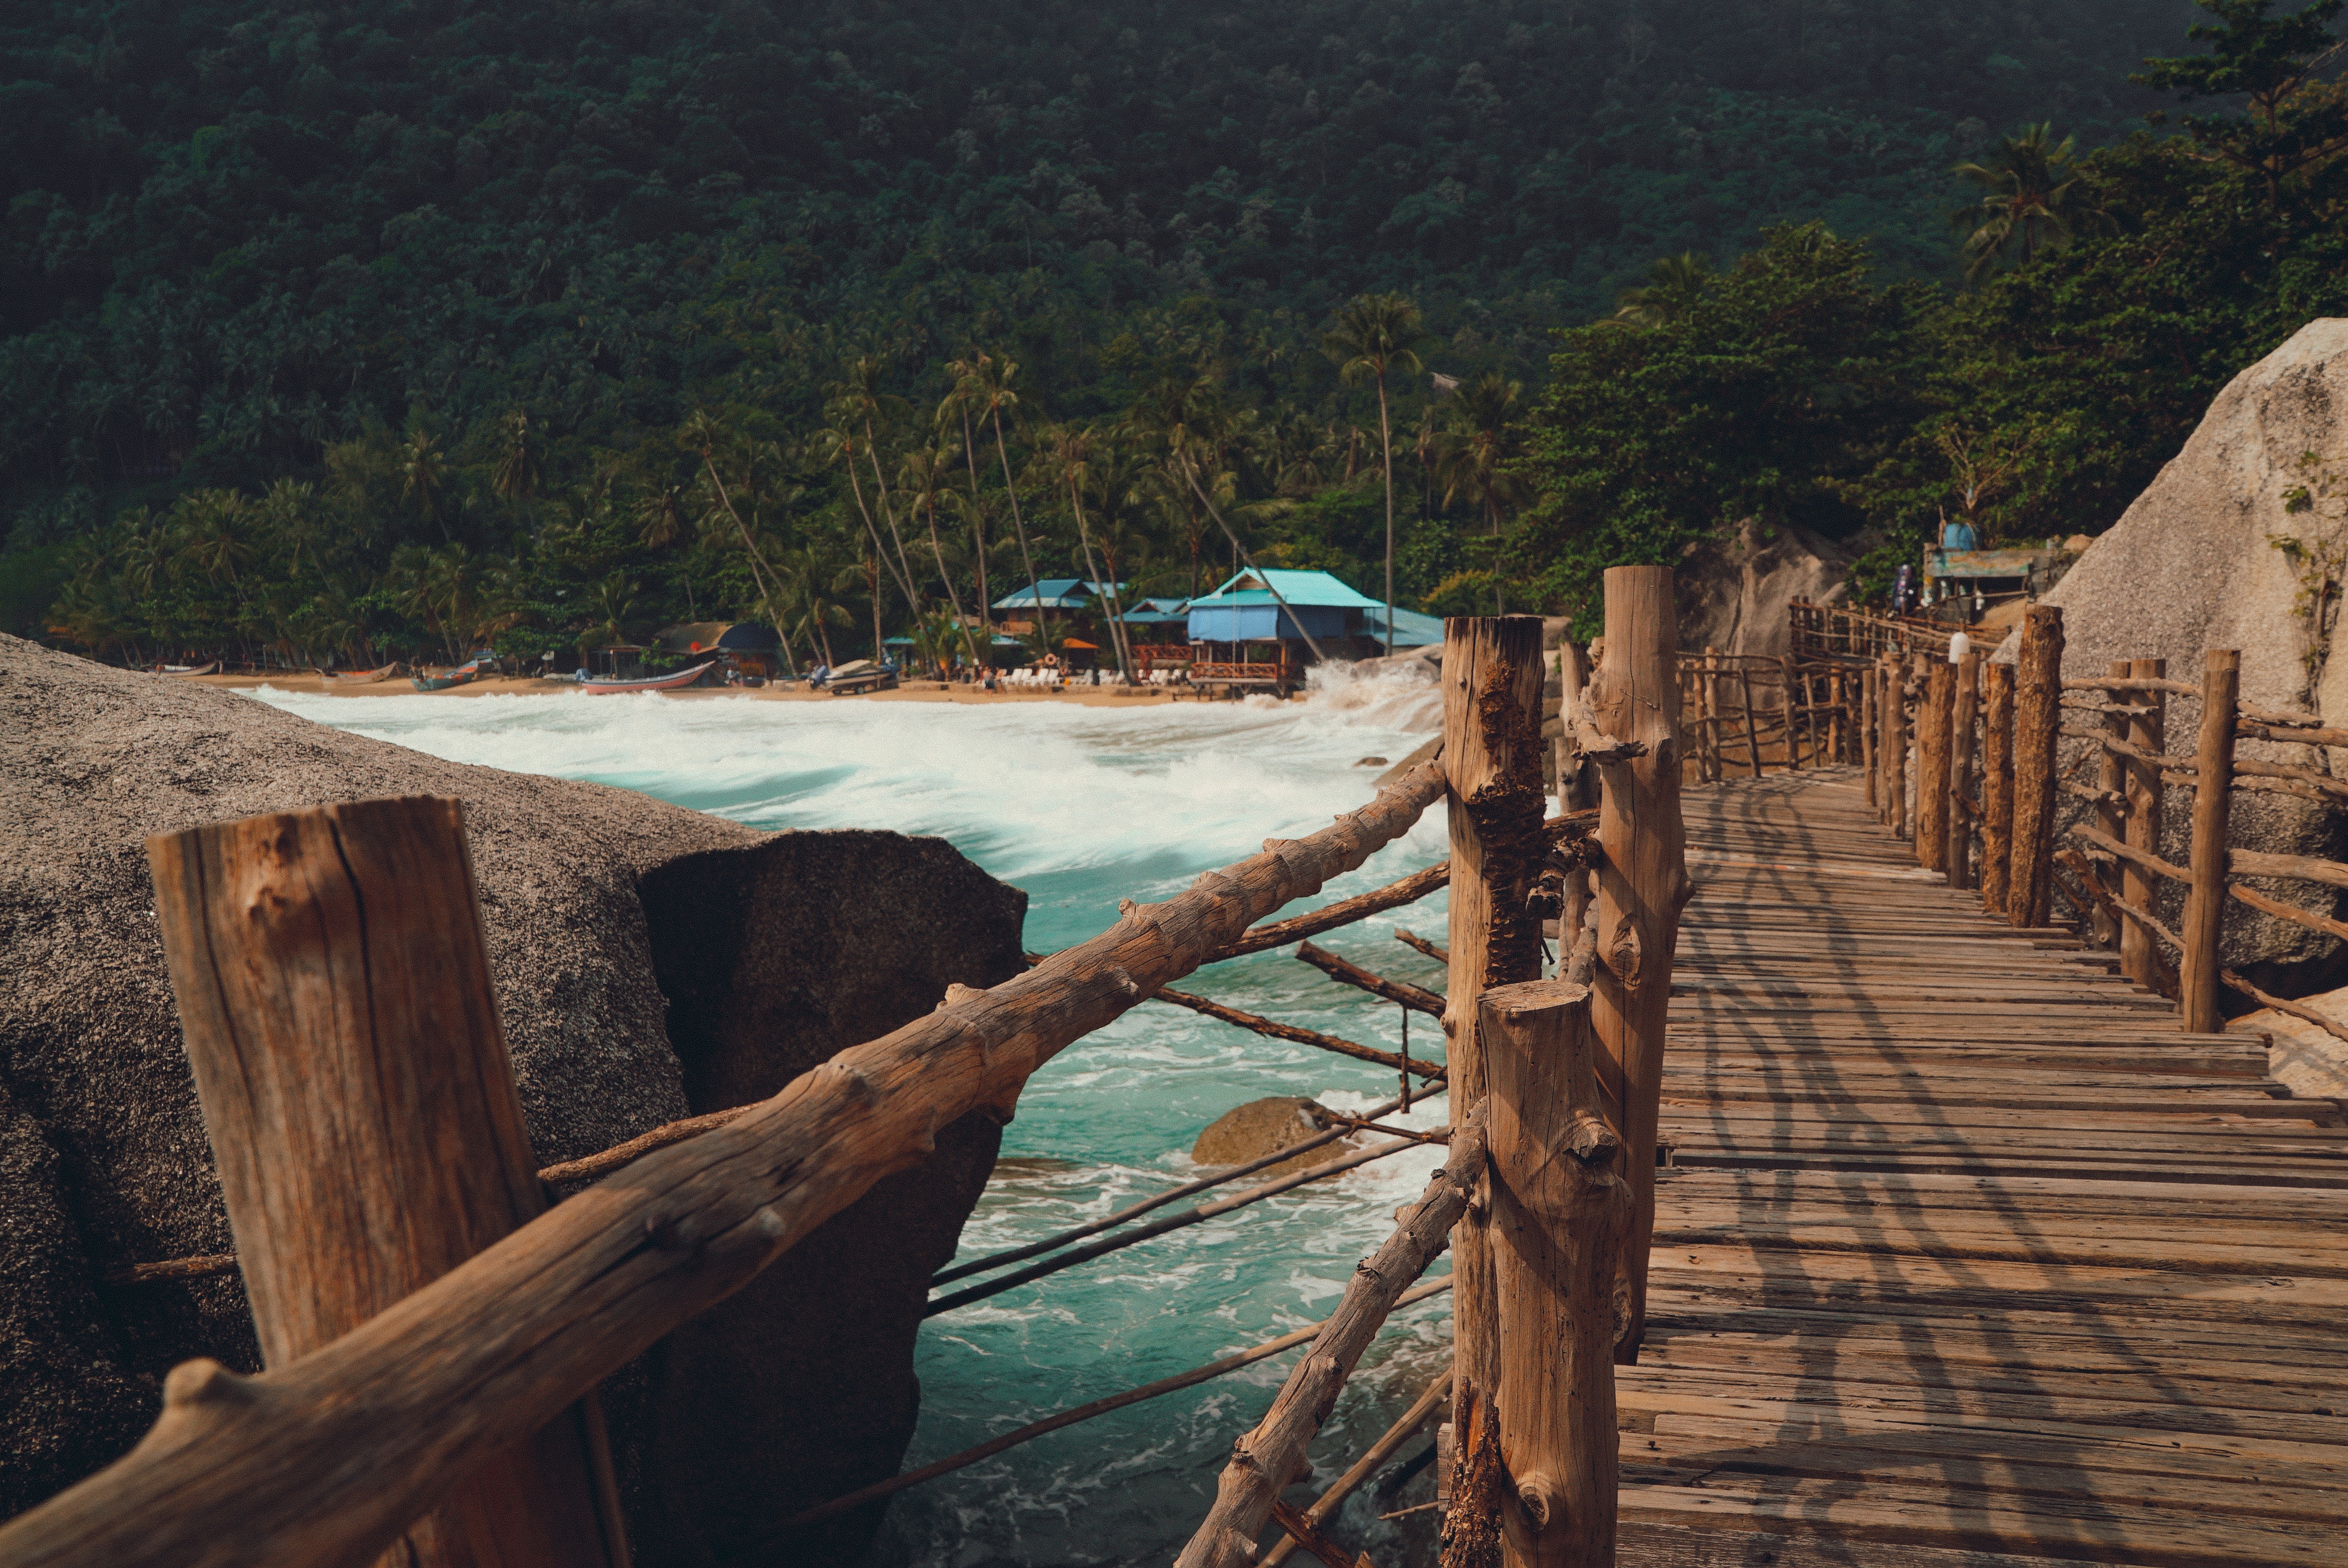
wood, tree, water, landscape, plant